Marleen Lohse

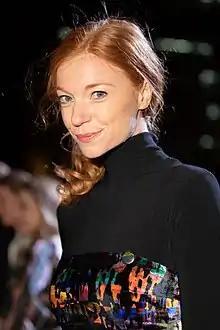

Lohse completed her abitur and in 2006 moved to Berlin, completing a diploma course in Acting at the Hochschule für Film und Fernsehen Konrad Wolf in Potsdam from 2006 to 2010.